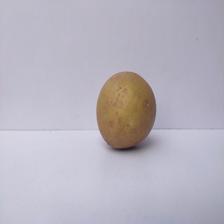
Size: Large